Not Everybody Lives the Same Way

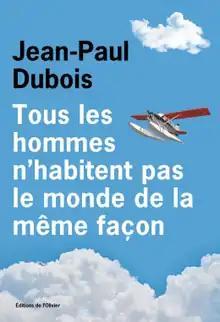
First edition (French)

Not Everybody Lives the Same Way is a novel by the French writer Jean-Paul Dubois, published in 2019. An English translation by David Homel was published in 2022 by MacLehose Press (UK) and The Overlook Press (US).